Kevin Mensah

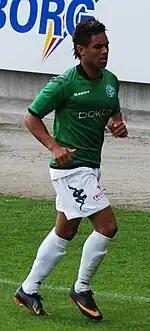

Mensah played his first years of youth football for in his hometown Viborg. When he was 15 he signed with Viborg FF after being part of talent project FK Viborg.